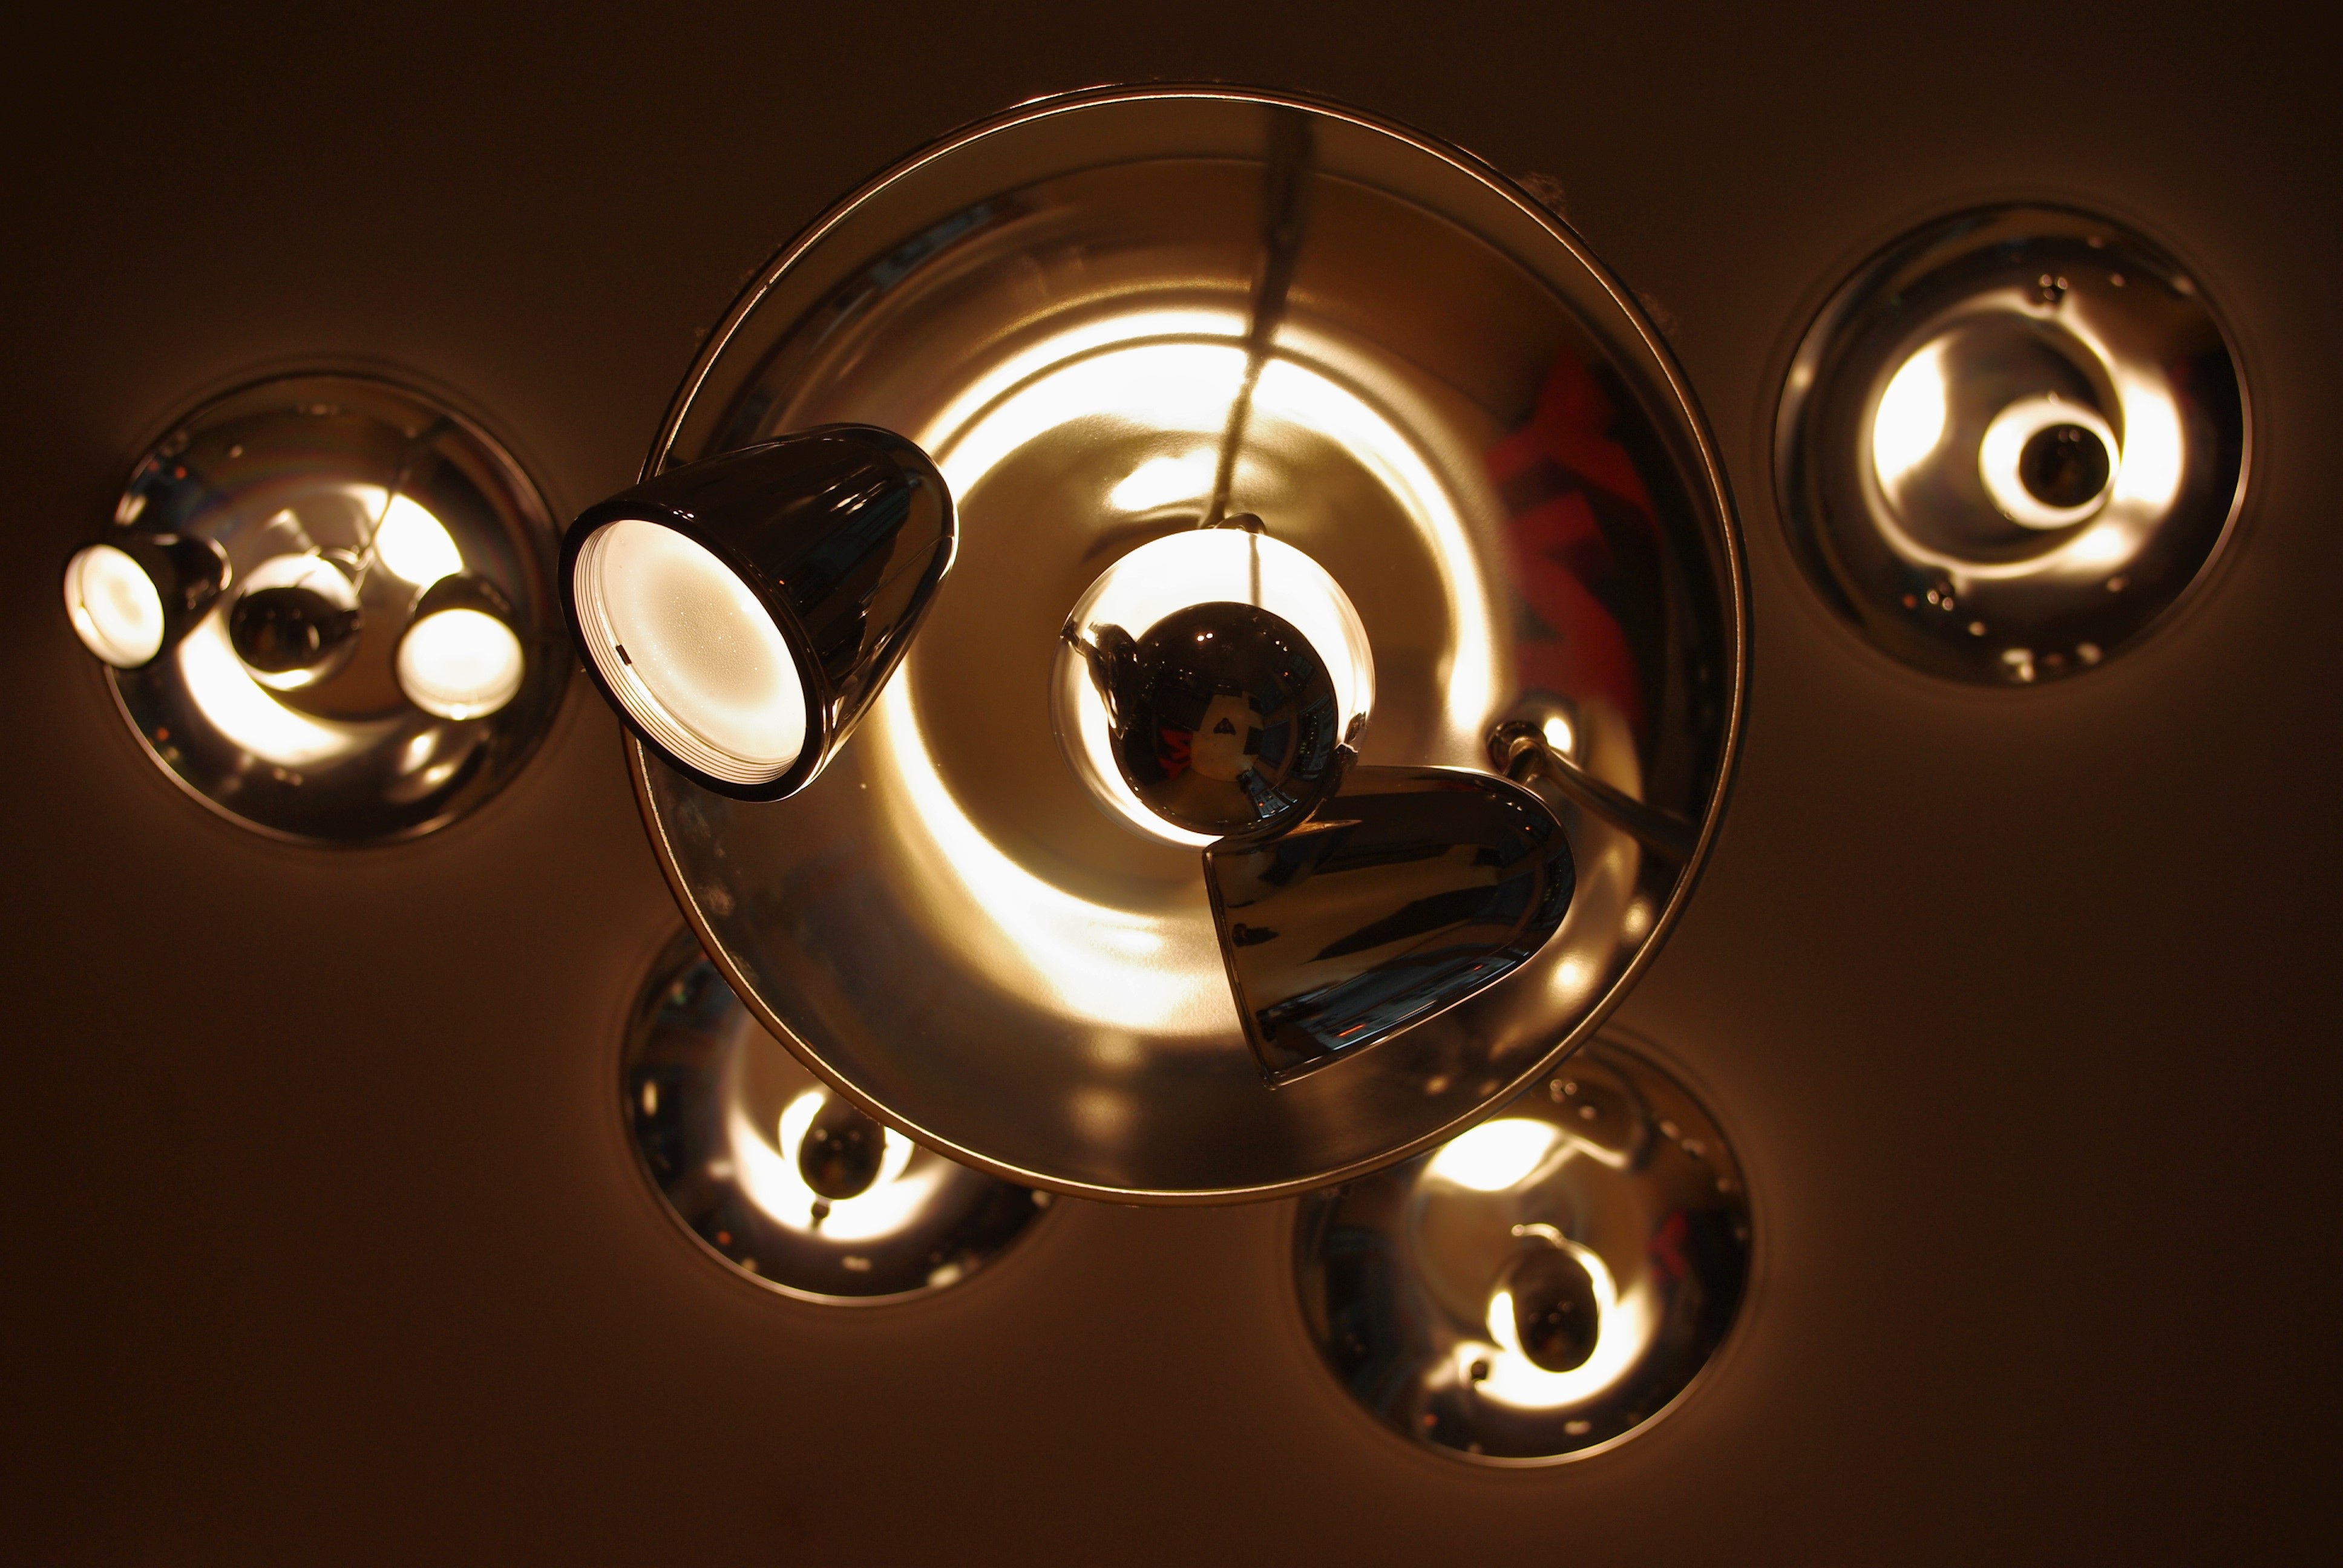
light, technology, wheel, ceiling, lamp, electricity, light bulb, lighting, spotlight, circle, candlestick, energy, close up, current, bulbs, light fixture, rays, hell, elektrik, spot, macro photography, ceiling lamp, light source, electric light, incandescent light bulb